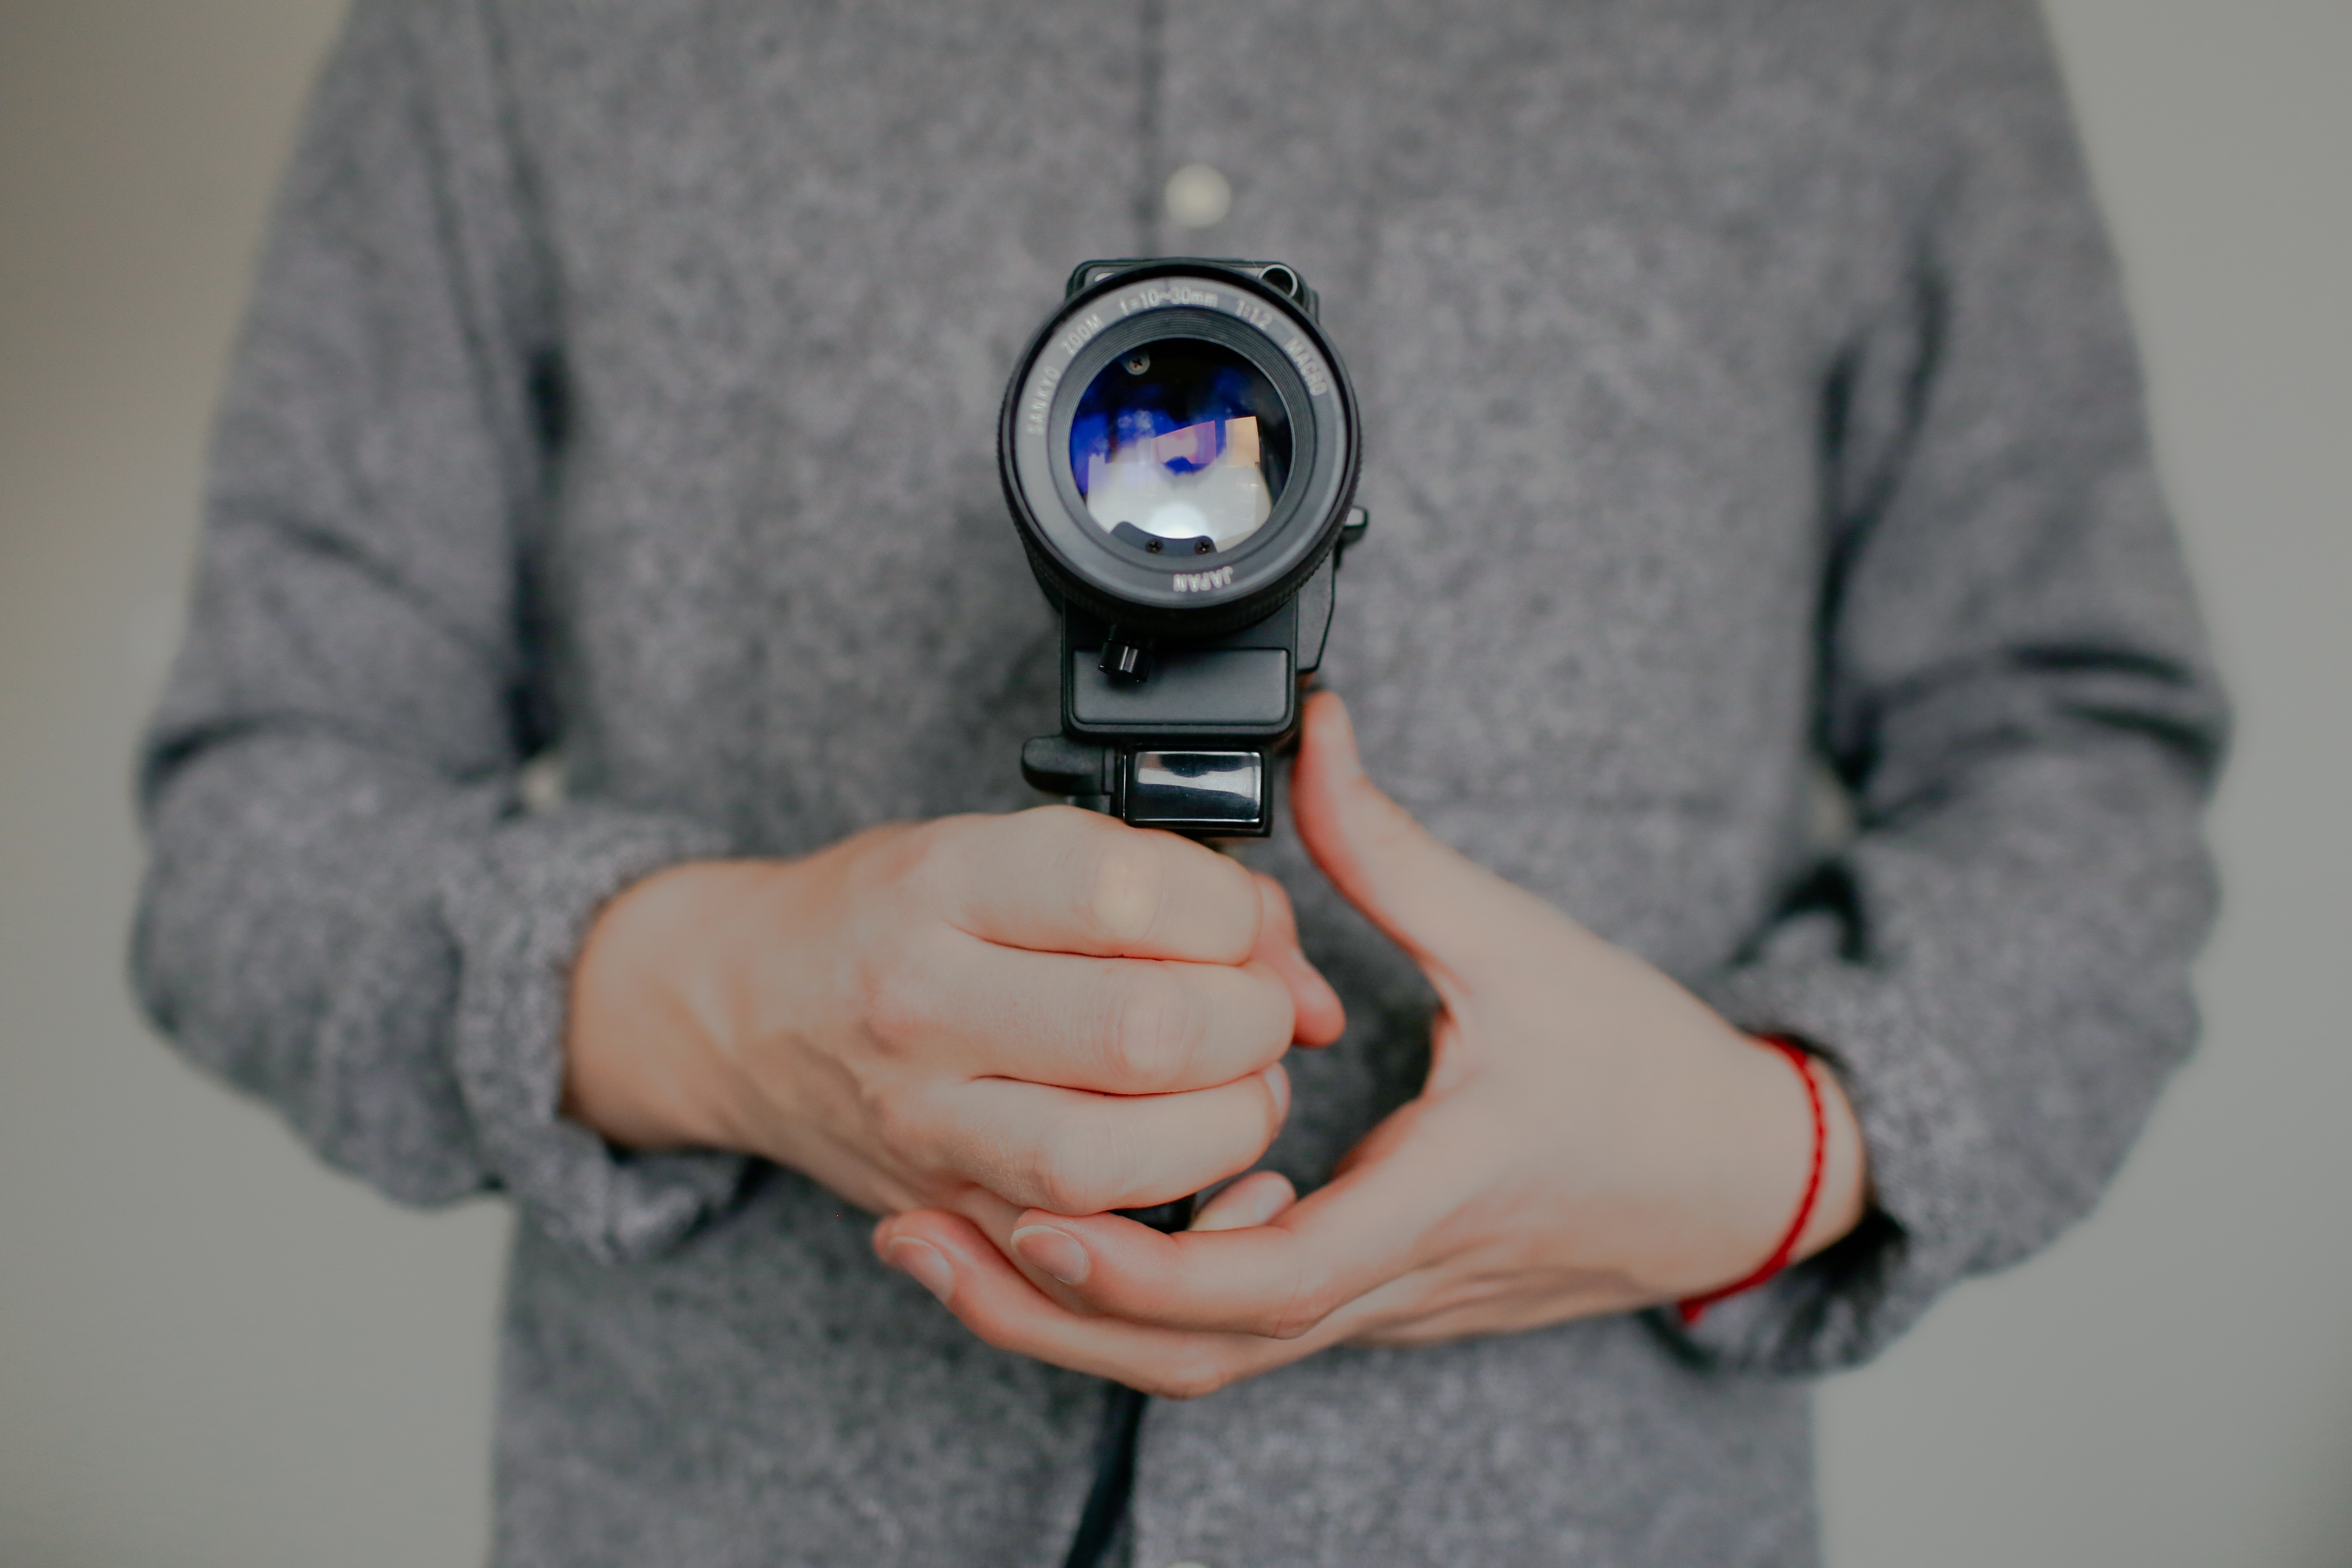
hand, man, technology, camera, photography, photographer, lens, close up, cool image, cool photo, camera lens, product design, digital slr, single lens reflex camera, cameras optics, camera accessory